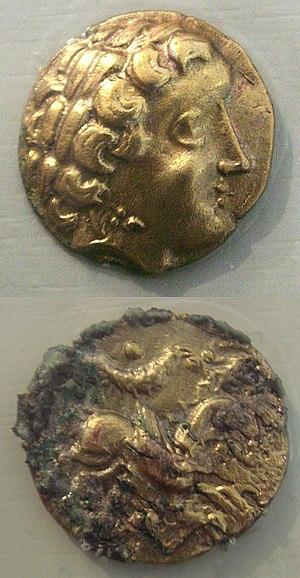
Les Turones, également connus sous les noms de Turoniens et Turons sont un peuple gaulois. L'étymologie de leur nom n'est pas assurée. On le traduit le plus souvent par un mot gaulois « Turo » signifiant « les gonflés » ou « les forts ». Une autre traduction possible serait « les tournants » ou « les changeants ». De leur ethnonyme proviennent les noms actuels de la Touraine et de la ville de Tours.
Cet article a pour vocation de servir d'index des peuples celtes ou à caractère celtique.